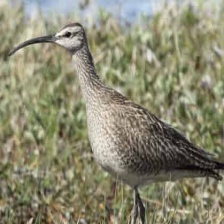
Species: WHIMBREL
Scientific name: NUMENIUS PHAEOPUS